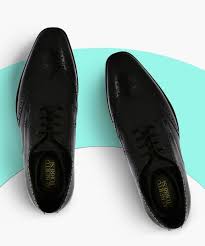
Label: Brogue